Palazzo Lancia

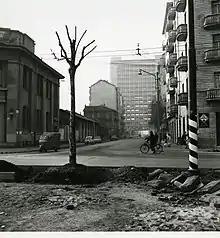
Partial view of the facade from Via Vincenzo Lancia, showing the now-removed Lancia sign. Photo by Paolo Monti.

In March 2005, Fiat S.p.A. sold the unoccupied Grattacielo to Torino 05, a joint venture between real estate firms Beni Stabili and Gefim (42.5% each) and Fiat Partecipazioni (15%).